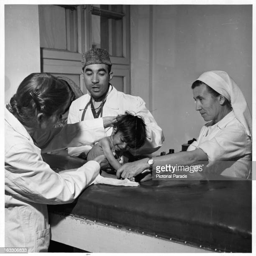
medical workers examine a starving child